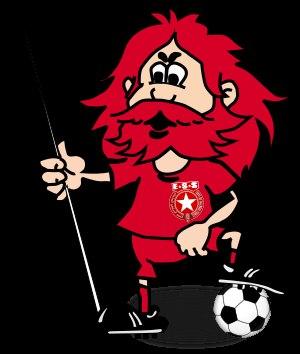
L'Étoile sportive du Sahel ou ESS est un club de football tunisien fondé le 11 mai 1925. Il constitue une section du club omnisports de l'Étoile sportive du Sahel.